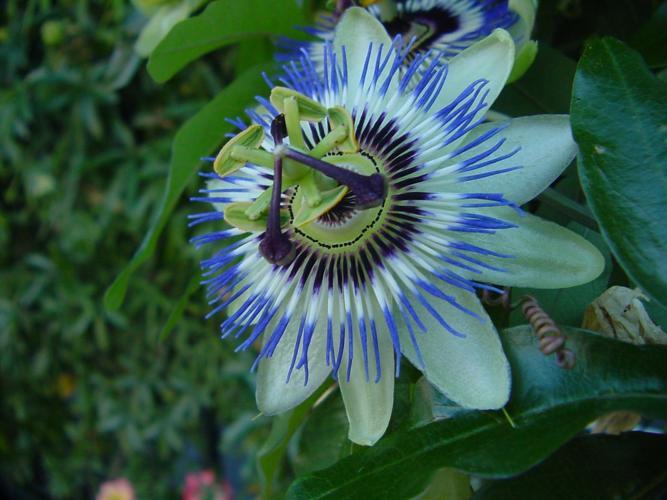
Label: passion flower